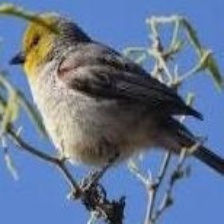
Species: VERDIN
Scientific name: AURIPARUS FLAVICEPS